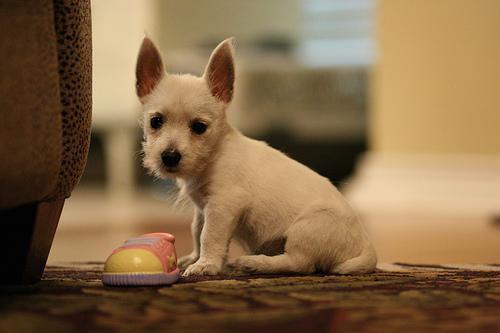
toy_terrier